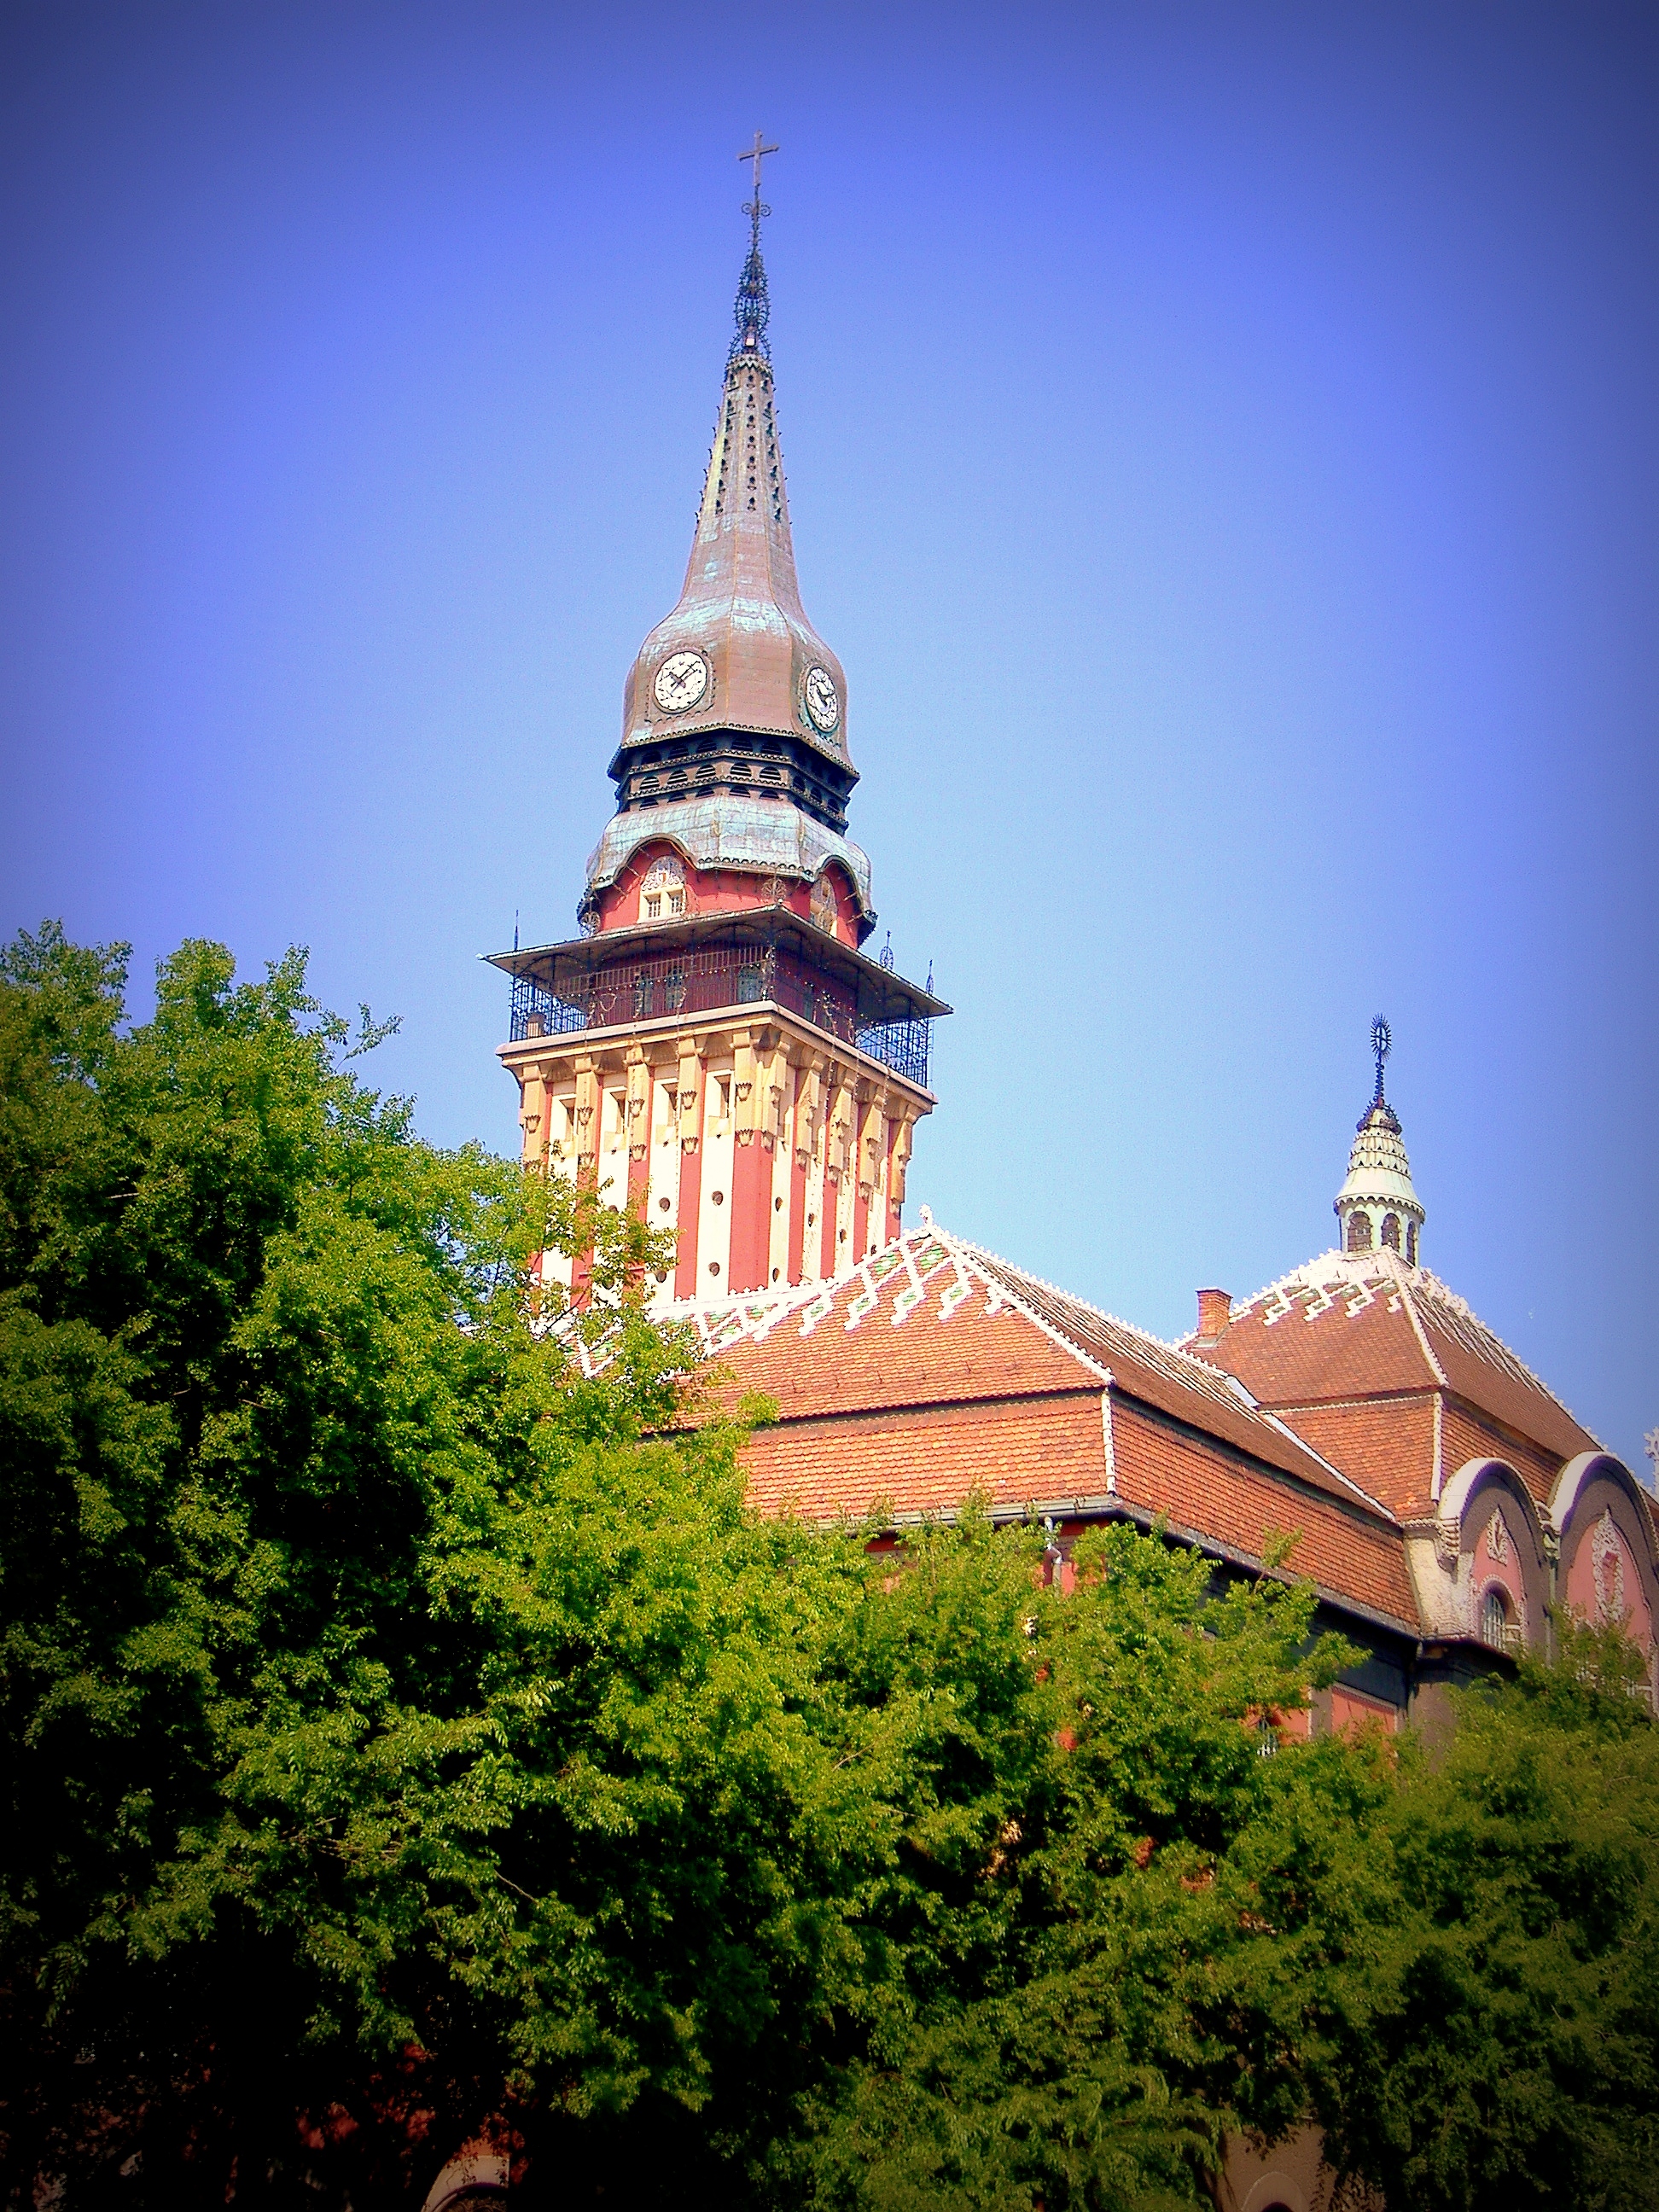
cathedral, church, baroque, vintage, classic, architecture, style, building, blue, sky, towers, city, landmark, spire, tower, historic site, steeple, tourist attraction, chinese architecture, tree, daytime, pagoda, temple, tourism, place of worship, facade, castle, cloud, evening, chateau, monastery, dome, palace